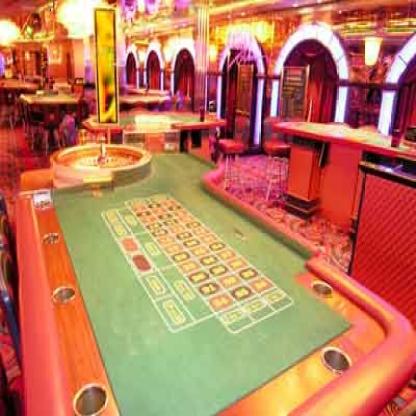
Scene: Indoor